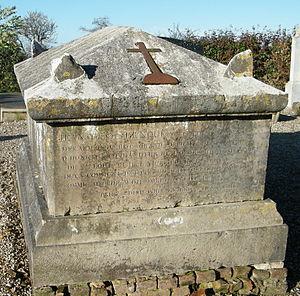
Jean Ernouf, tombeau, cimetière de Forest-Montiers.
Forest-Montiers est une commune française située dans le département de la Somme en région Hauts-de-France.